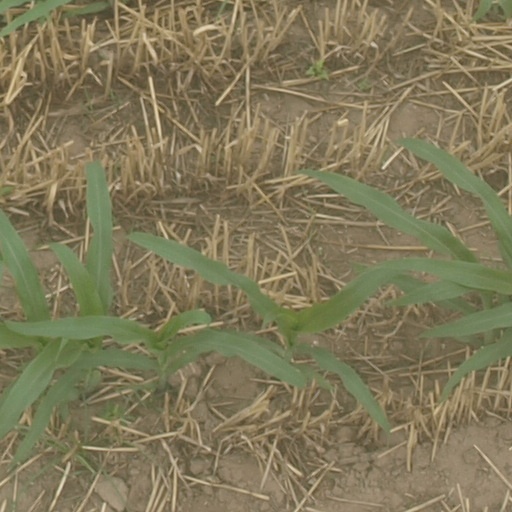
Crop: maize; corn